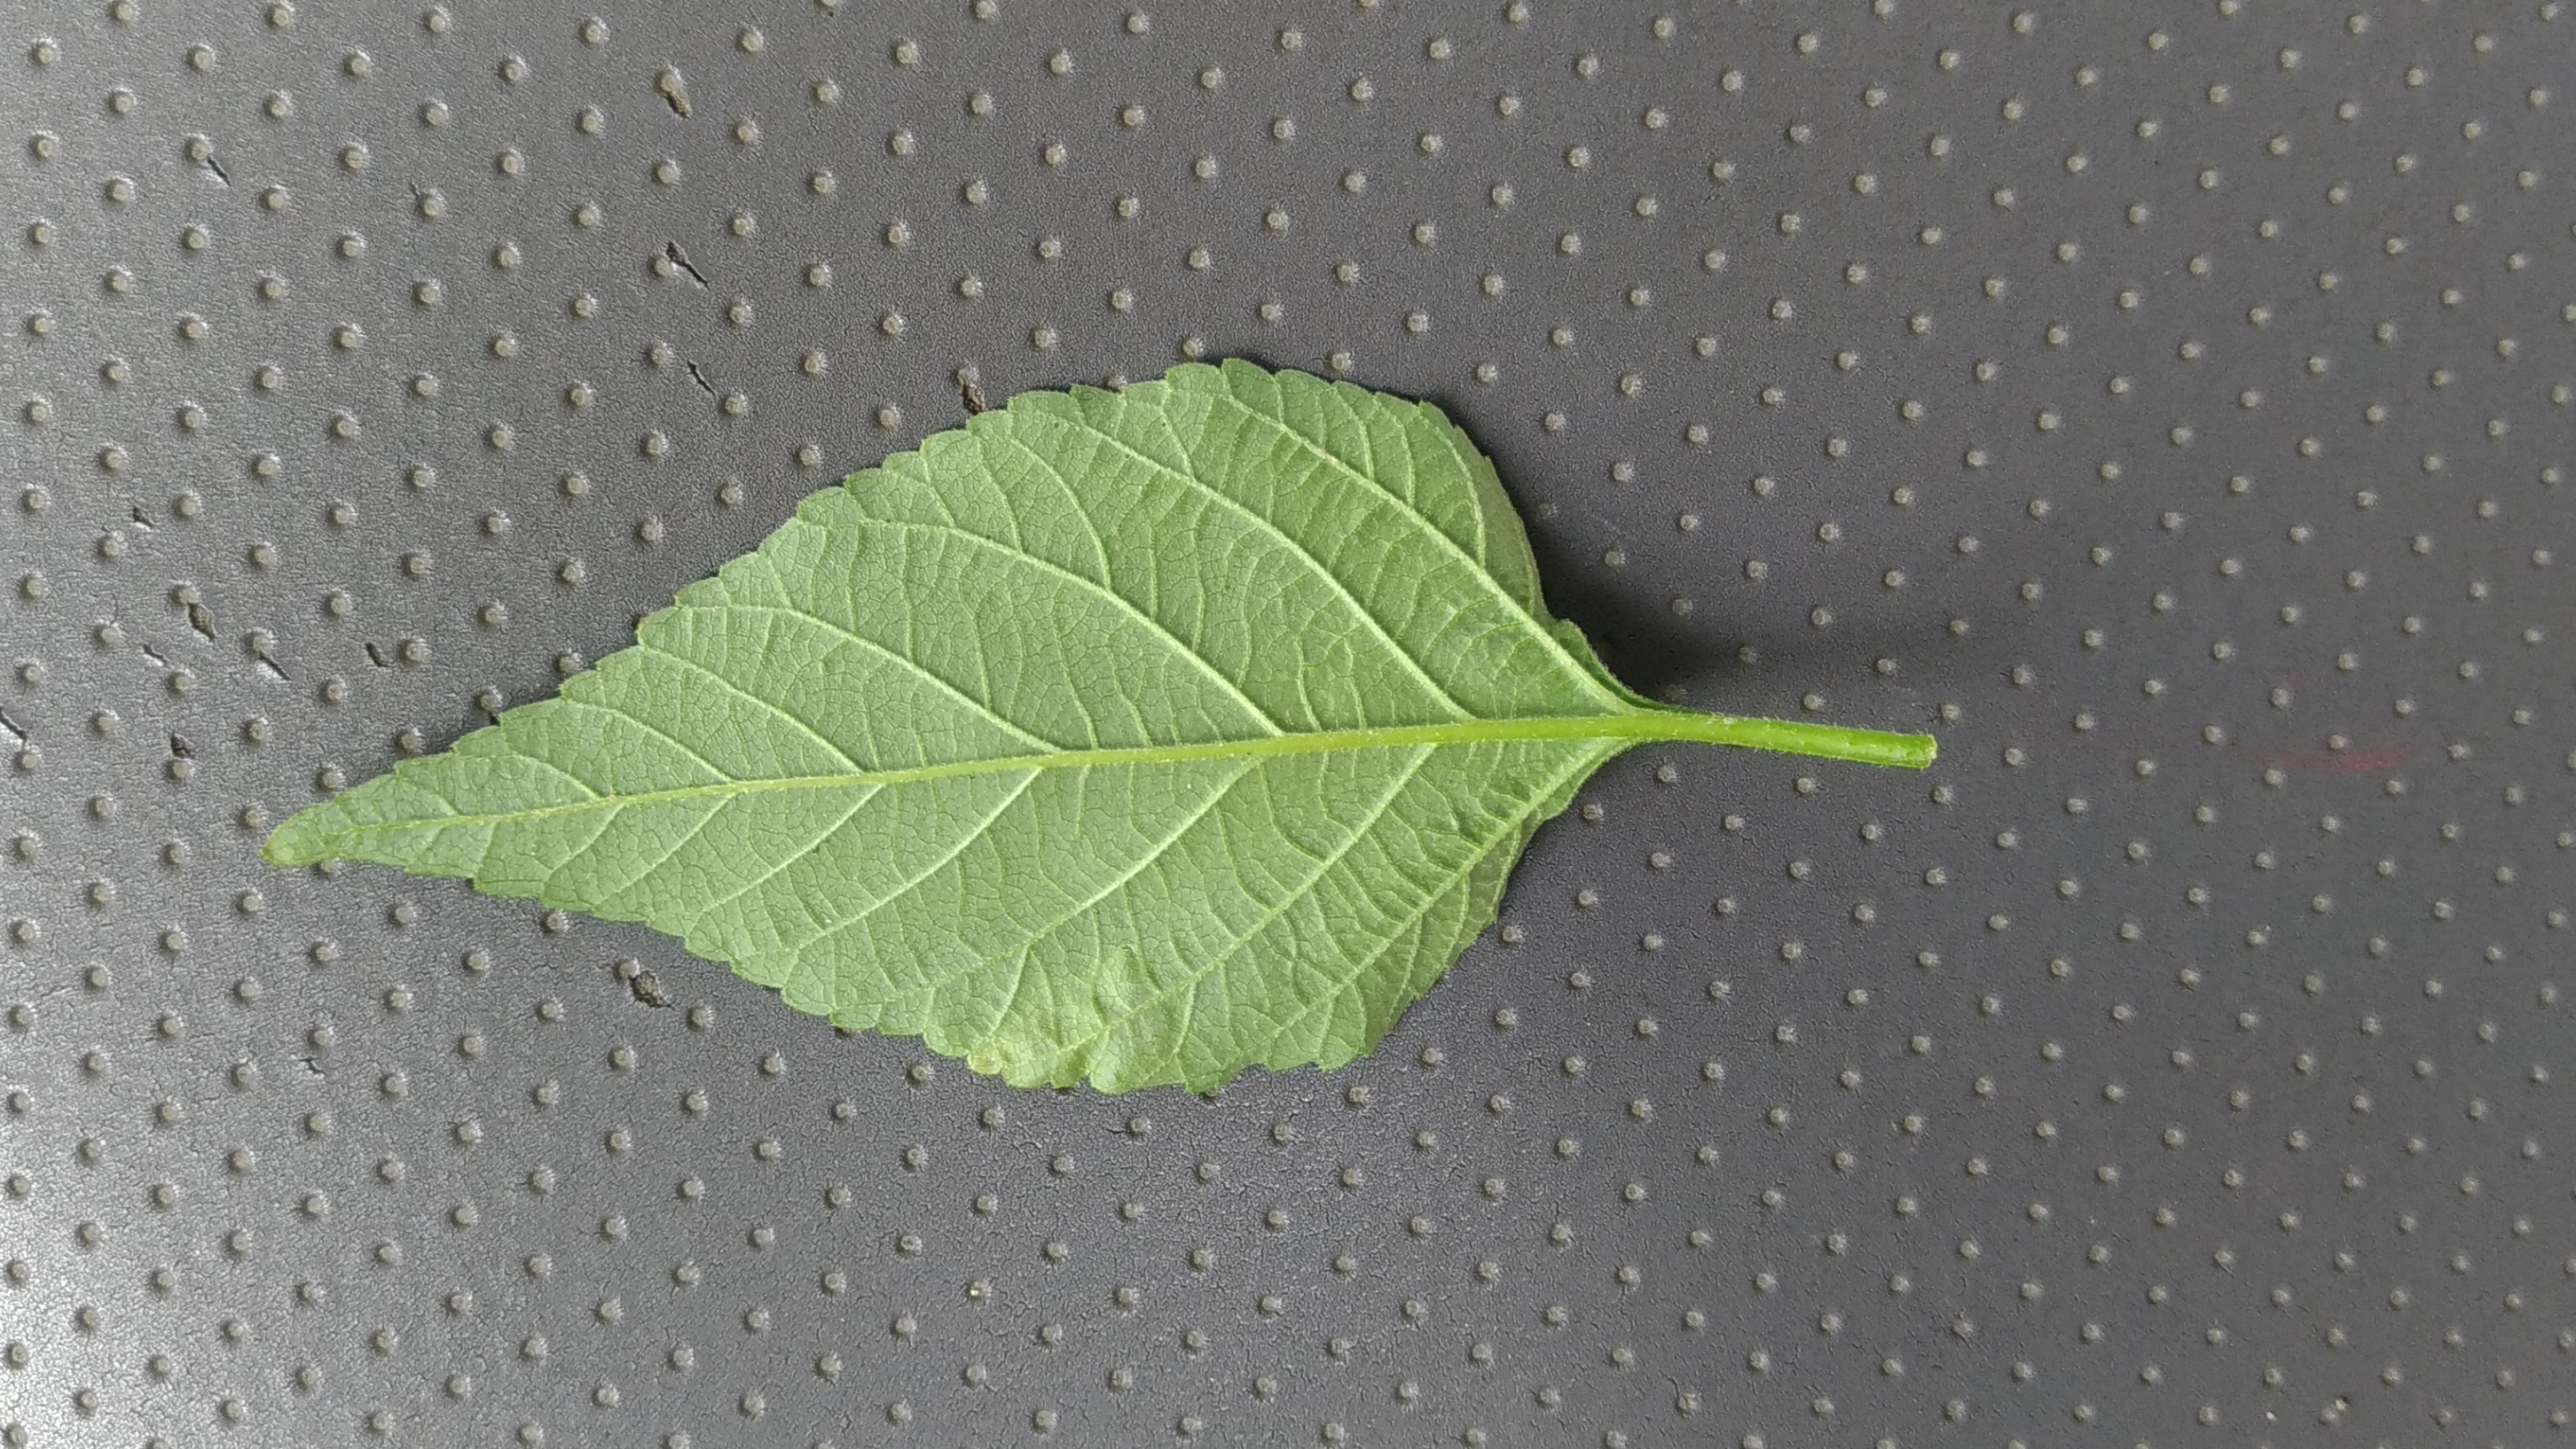
Plant: Lantana